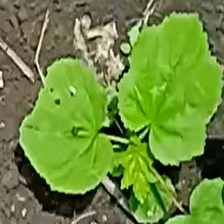
Weed species: Little_Mallow(Malva parviflora)